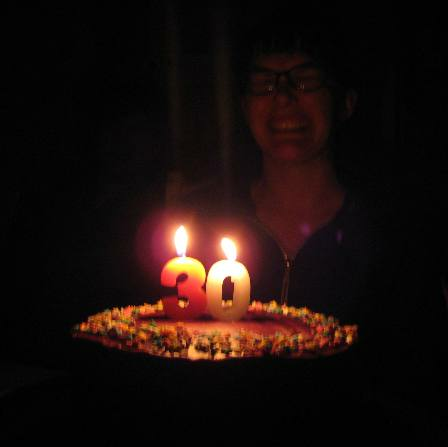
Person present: Yes